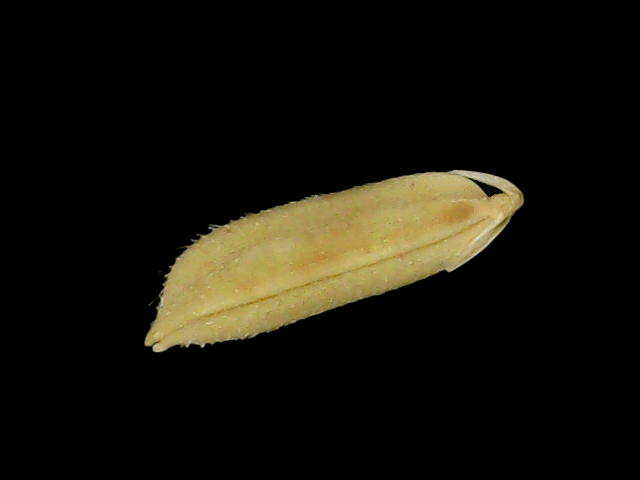
Rice variety: Bd75